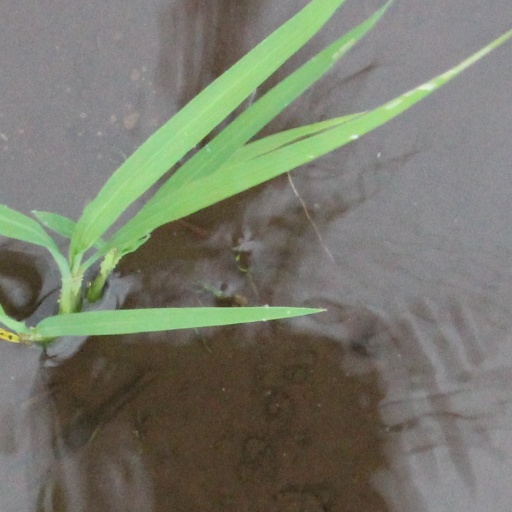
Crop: rice